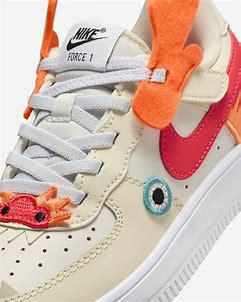
Brand: Nike
Model: Force 1 Easyon